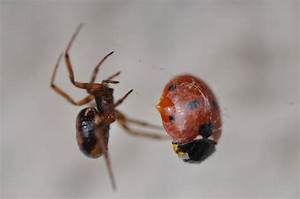
Label: spider